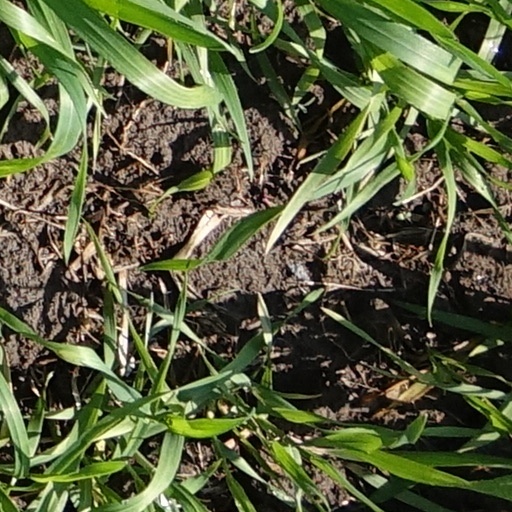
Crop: wheat